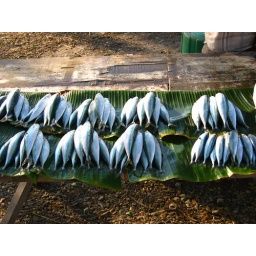
fish market near Dili port